Cassius & Adelia Baker House

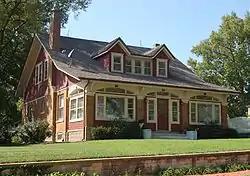
The Cassius & Adelia Baker House in 2014

Cassius & Adelia Baker House is a historic house in Wamego, Kansas, U.S.. It was built in 1910. It was designed in the American Craftsman architectural style. It has been listed on the National Register of Historic Places since June 25, 2013.